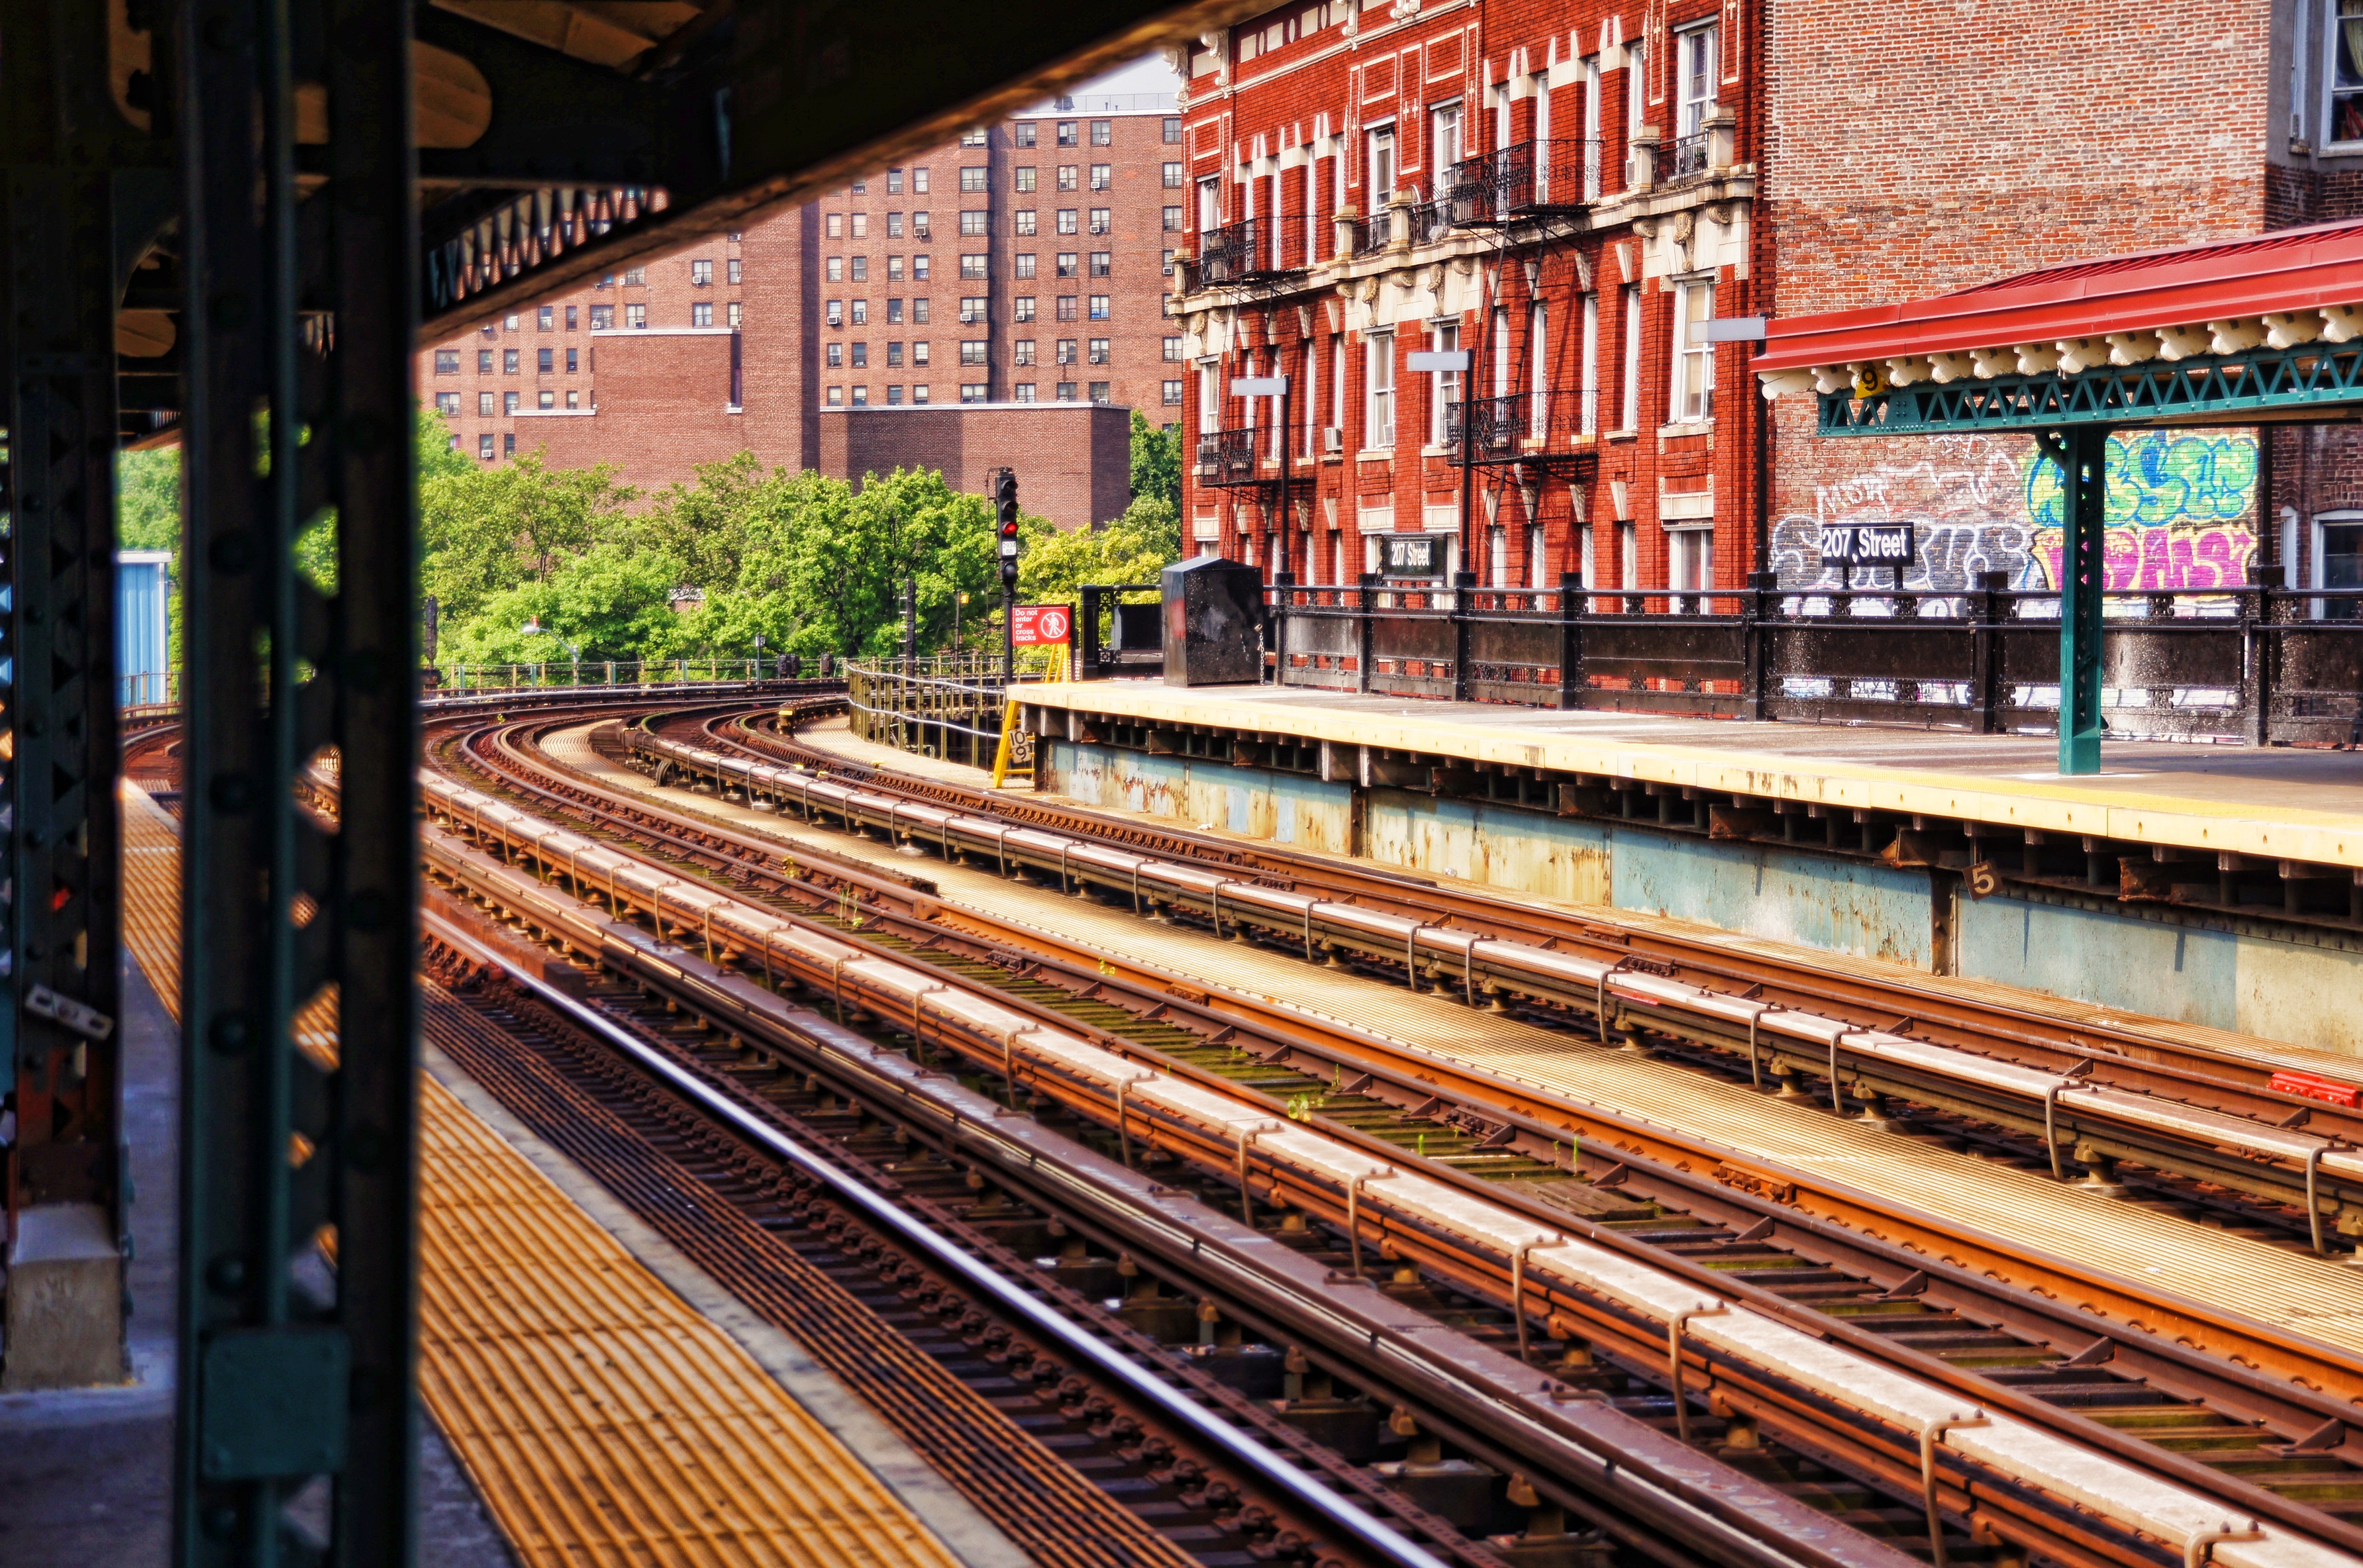
architecture, track, building, city, new york, train, cityscape, metro, transport, vehicle, america, train station, facade, public transport, seemed, rail transport, s bahn, urban area, rolling stock, metropolitan area, rapid transit, railroad car, 207st